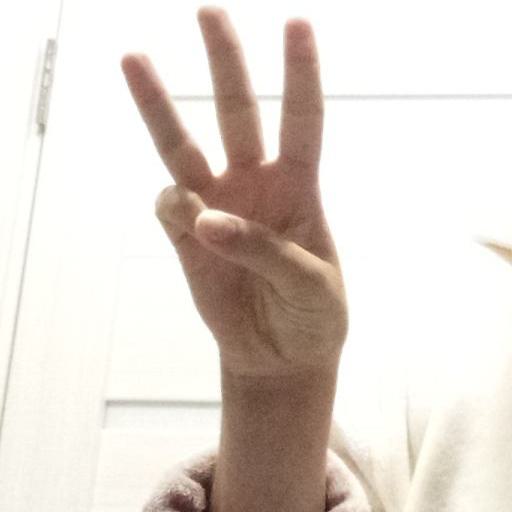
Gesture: three